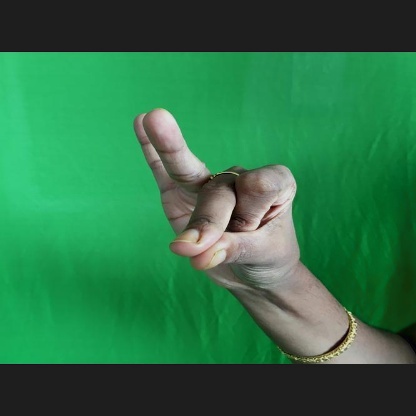
Mudra: Bramaram